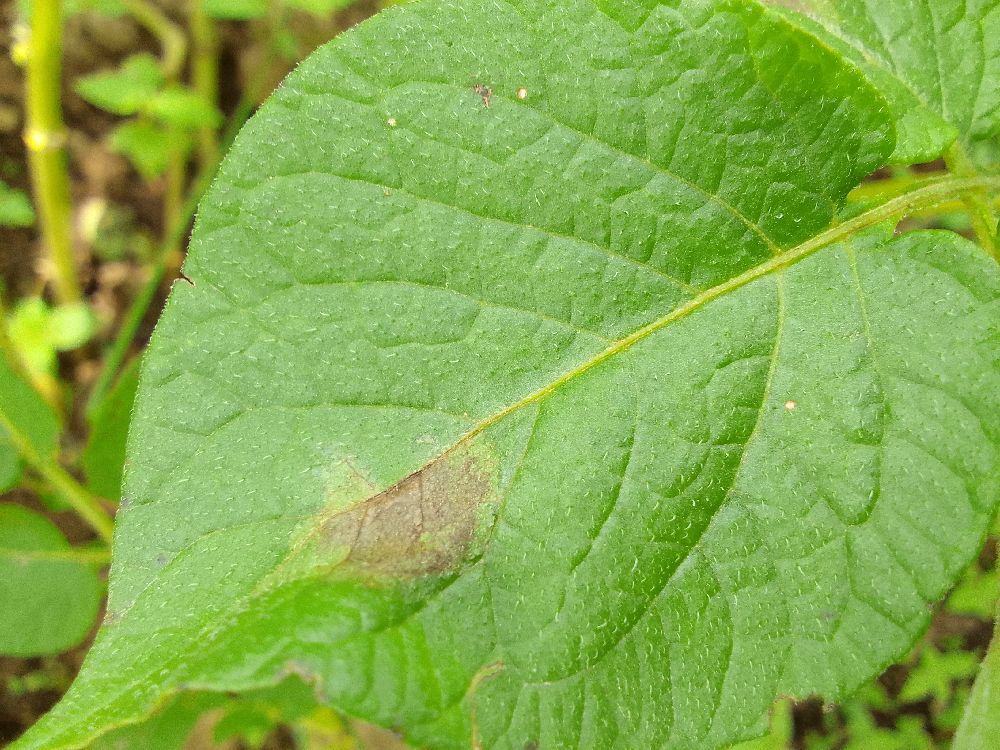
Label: Late blight